The City of Mirrors

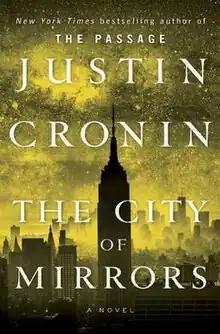
Cover of the 2016 first edition hardback

The City of Mirrors is a 2016 horror novel by Justin Cronin and is the final novel in "The Passage" trilogy, following the novel "The Twelve". "The City of Mirrors" was released for publication on May 24, 2016 by Ballantine Books.